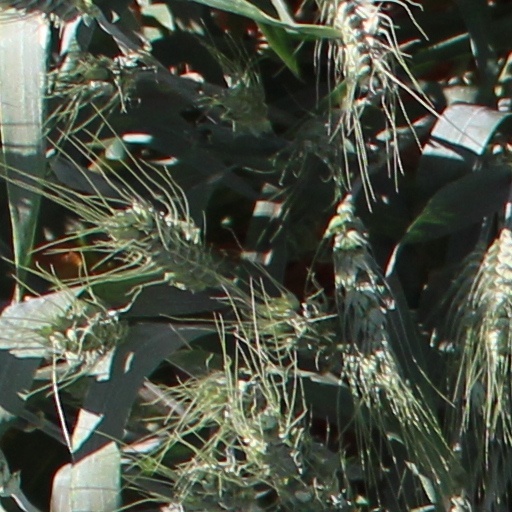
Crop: wheat